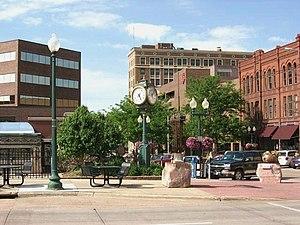
L'État américain du Dakota du Sud est divisé en 311 municipalités, qui ont le statut de city, de town ou de village.
Sioux Falls est une ville des États-Unis, siège du comté de Minnehaha, dans l'État du Dakota du Sud. Sioux Falls se situe à proximité des États du Minnesota et de l’Iowa.